Leendert van der Vlugt

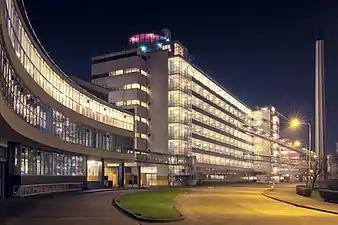
Van Nelle Factory in Rotterdam by Leendert van der Vlugt (and Mart Stam), 1927-30

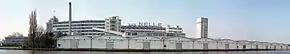

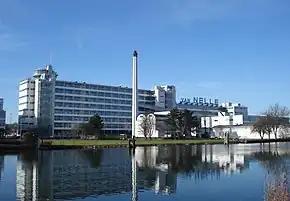

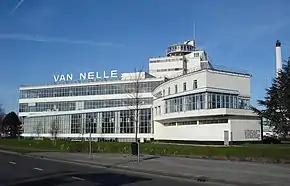

To eliminate any misunderstandings about who was responsible for the design work, Leendert van der Vlugt's name should be placed first. The attribution of responsibility for the design of the Van Nelle Factory, for example, could be formulated as follows: